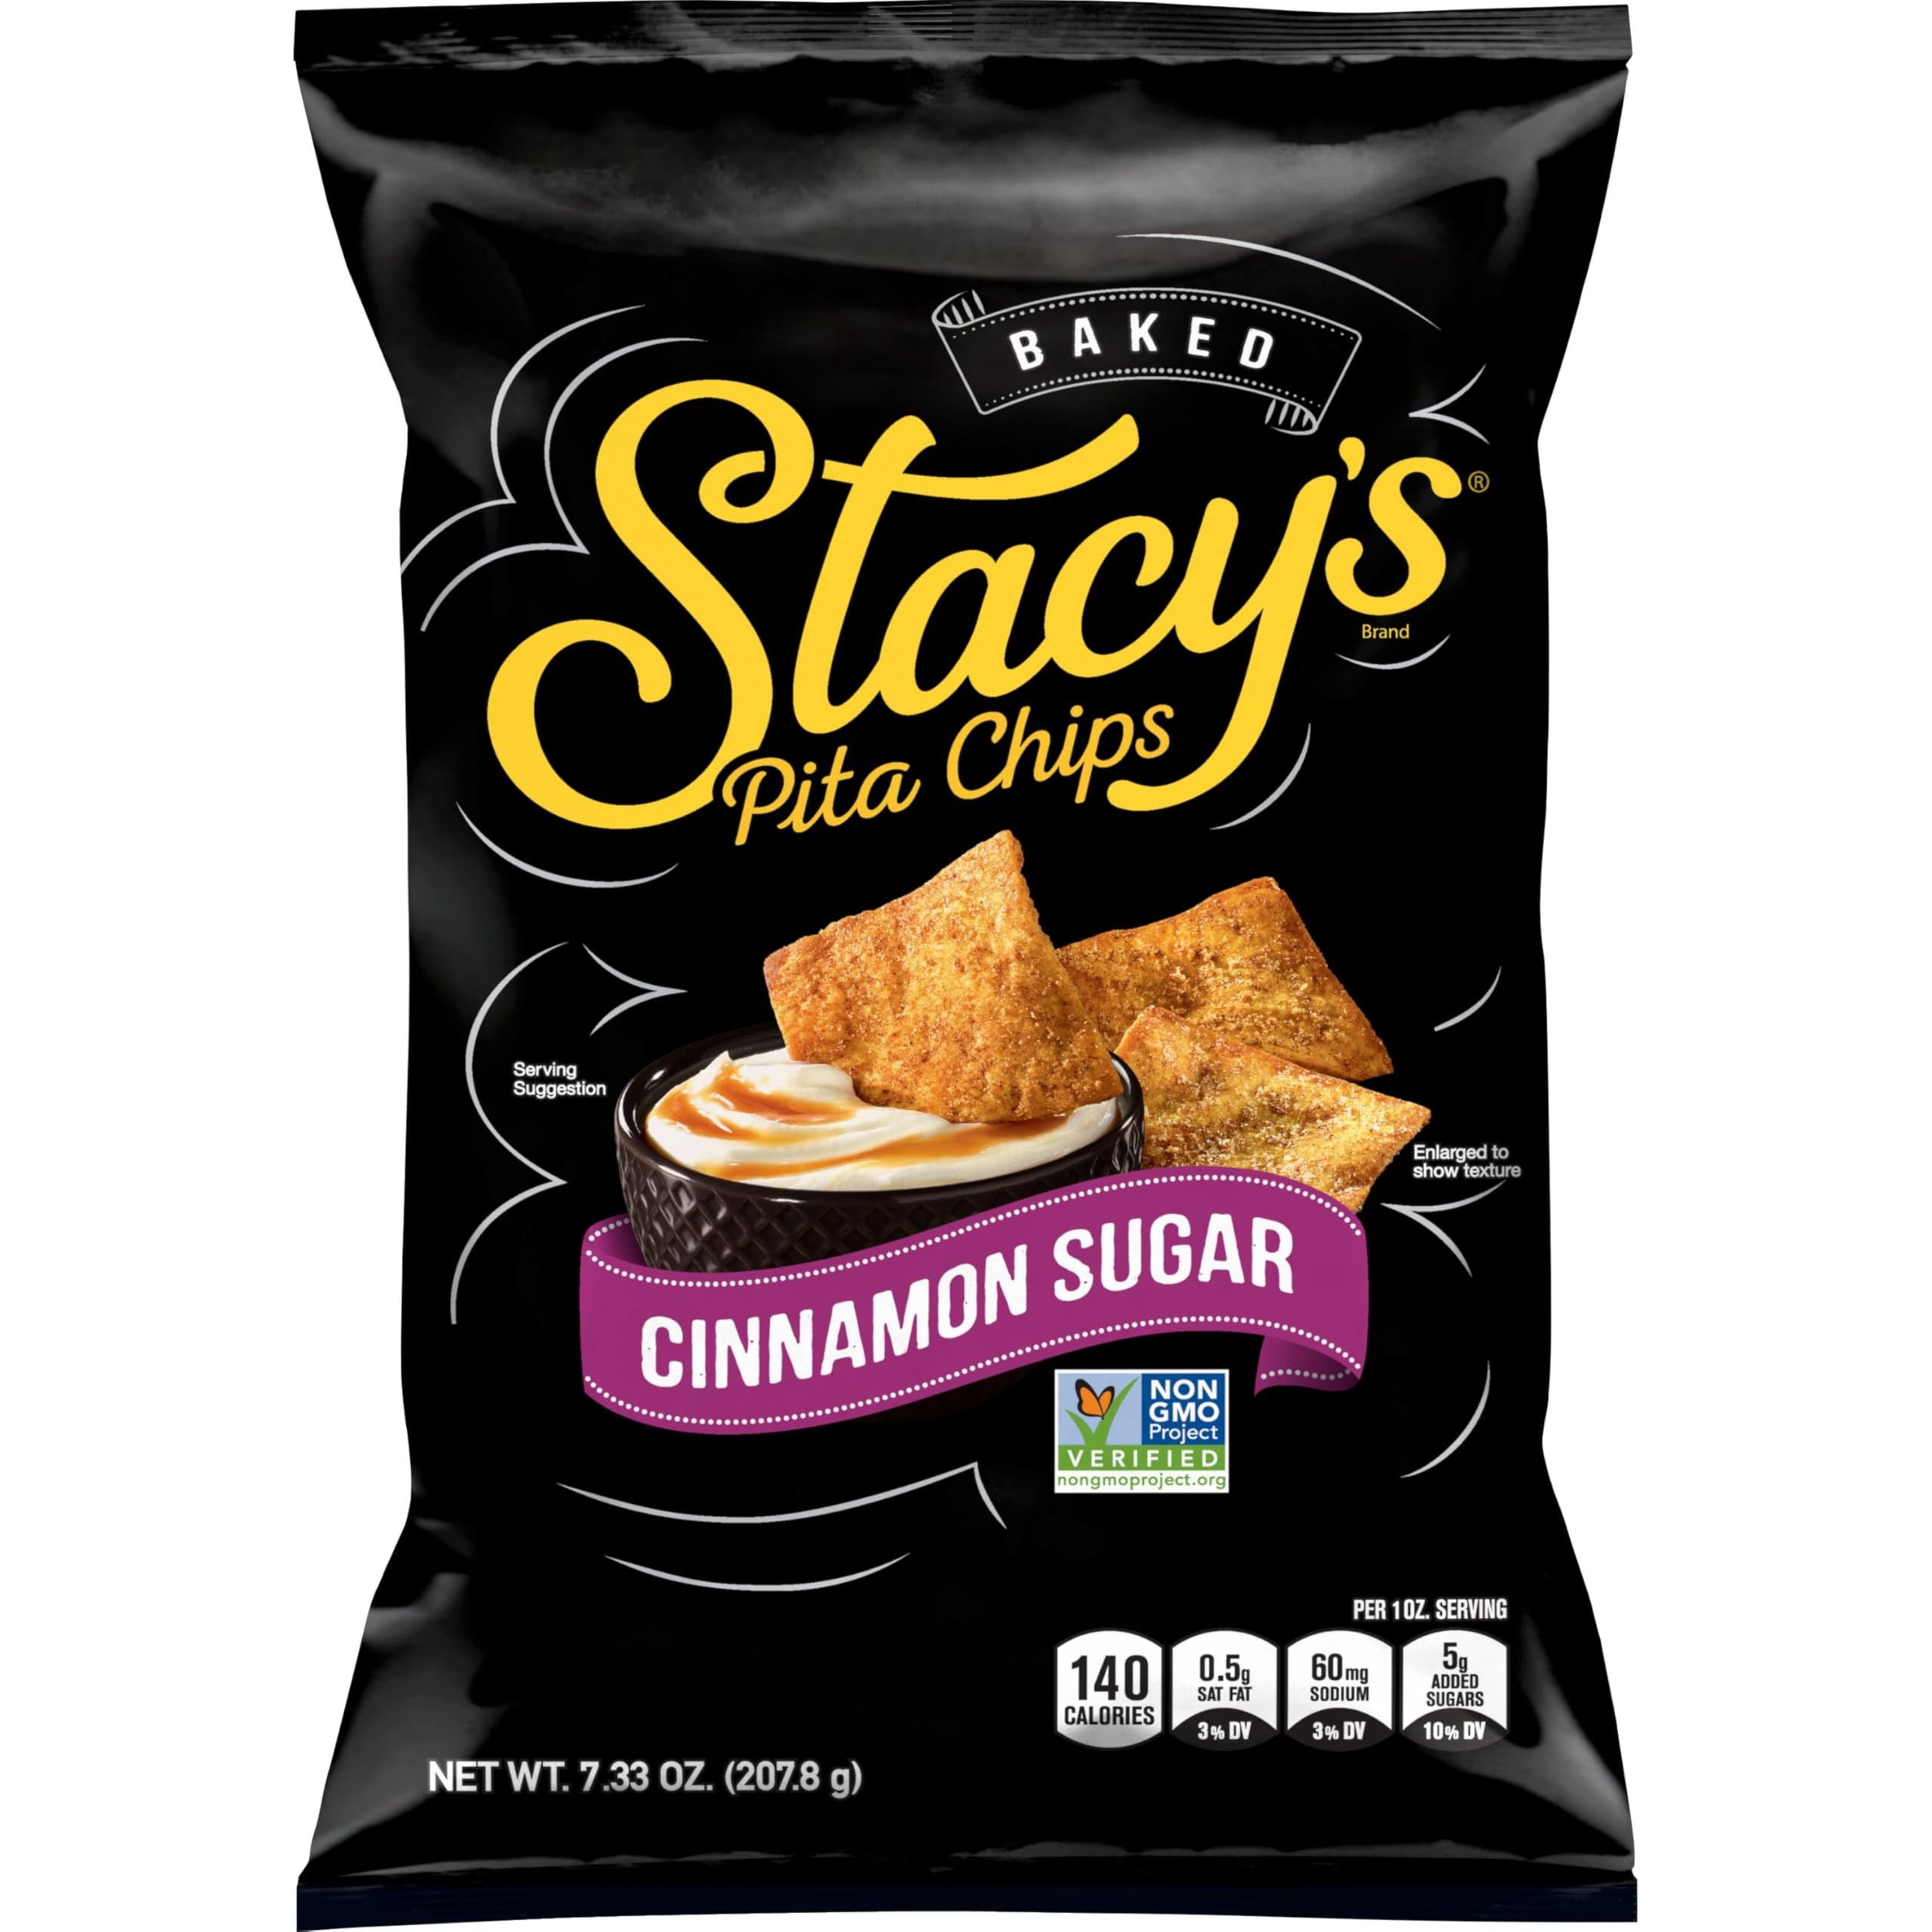
Item Name: Stacy's Cinnamon Sugar Flavored Pita Chips, 7.33 Ounce
Bullet Point 1: Delicious alone or when paired with your favorite sweet dips
Bullet Point 2: Includes 1 (7.33oz) bag of Stacy's Pita Chips, Cinnamon Sugar flavor
Bullet Point 3: Baked, no artificial colors or flavors, Non-gmo project verified, and no MSG
Bullet Point 4: Delicious paired with a bowl of ice cream, a steaming cup of coffee or tea, or a fresh fruit salsa
Value: 7.33
Unit: Ounce

Price: 5.69